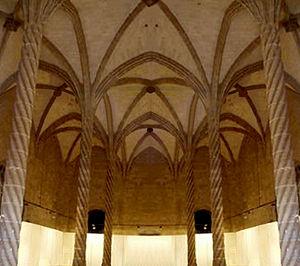
La Loge de Palma à Majorque est l'un des chefs-d'œuvre de l'architecture gothique à Majorque. Elle fut construite par Guillem Sagrera entre 1420 et 1452. C'était une place boursière et le siège du collège des marchands.